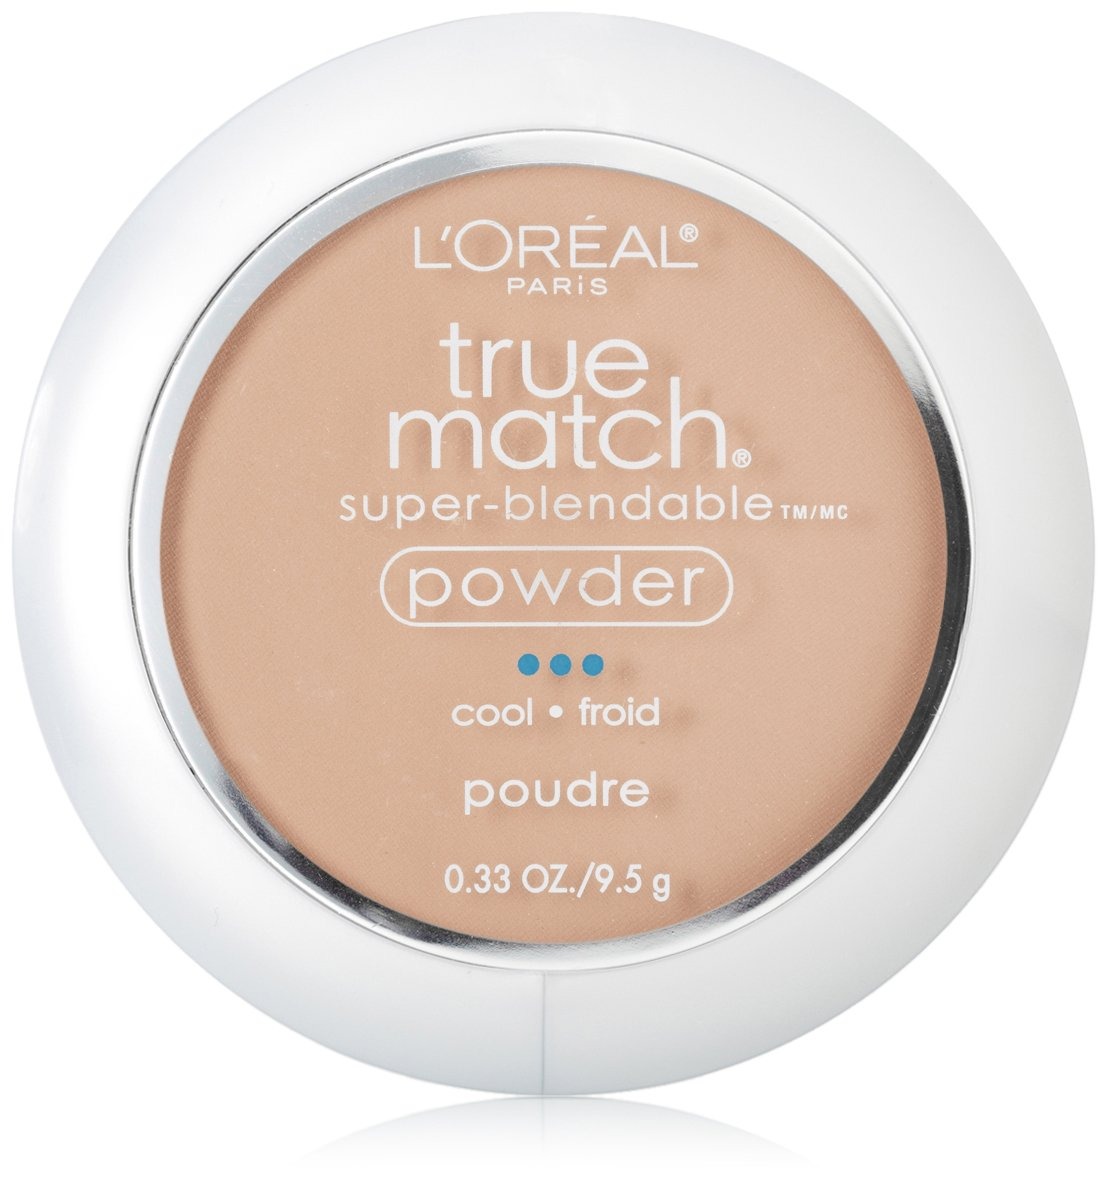
Item Name: L'Oréal Paris True Match Super-Blendable Powder, Natural Ivory, 0.33 oz.
Bullet Point 1: Precisely matches your skin tone and texture
Bullet Point 2: Never looks chalky or cakey
Bullet Point 3: Natural Finish
Bullet Point 4: Mirror inside
Bullet Point 5: Applicator Inside
Value: 1.0
Unit: Ounce

Price: 13.99